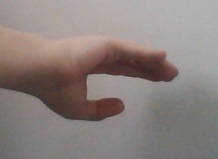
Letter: jeem